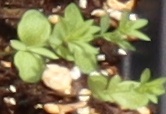
Label: Flax